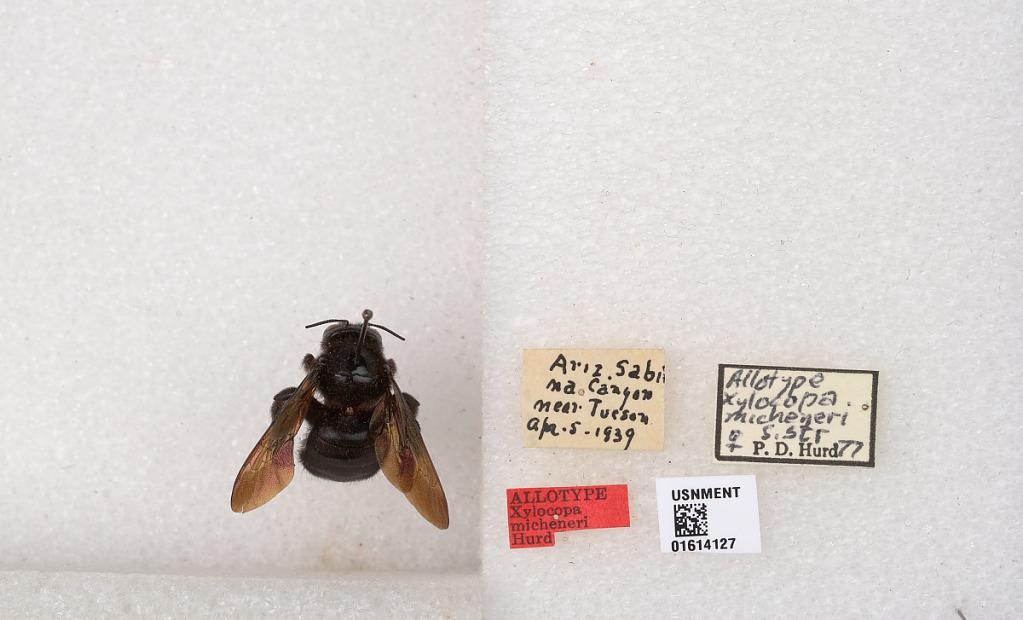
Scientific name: Xylocopa
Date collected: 1939-4-5
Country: United States
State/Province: Arizona
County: Pima
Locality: Sabino Canyon, near Tucson
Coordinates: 32.3223, -110.81
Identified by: Hurd, P. D.